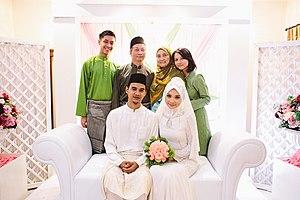
Le voile est un vêtement traditionnel ou religieux destiné généralement à masquer tout ou partie du corps et parfois du visage d'une femme.